Hughes Helicopters

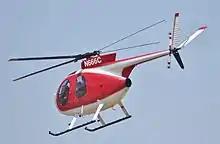
Hughes Model 369

In 1972, Hughes sold the tool division of Hughes Tool Company, and reconsolidated his remaining holdings as the Summa Corporation, which included Hughes' property and other businesses. The Aircraft Division became the Hughes Helicopter Division, Summa Corp. That same year, the US Army issued a request for proposals (RFP) for an Advanced Attack Helicopter (AAH). From an initial list of 5 manufacturers Hughes Aircraft's Toolco Aircraft Division (later Hughes Helicopters) and Bell were selected as finalists. In 1975, Hughes' Model 77/YAH-64 was selected over Bell's YAH-63. First flight of a development prototype occurred in 1977. Also in 1975, Hughes engineers at began concept development work of NOTAR.